Linwood Borough School No. 1

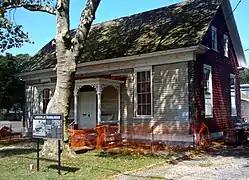
Leedsville Schoolhouse

Linwood Borough School No. 1, also known as the Leedsville Schoolhouse, is a former one-room schoolhouse built in 1873 and located at 16 West Poplar Avenue in the city of Linwood in Atlantic County, New Jersey. It was added to the National Register of Historic Places on December 20, 1984 for its significance in architecture and education. The Linwood Historical Society now uses the building as a museum.